Bob Kerrey

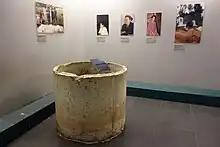
The Thanh Phong sewer pipe in which three children hid before being killed is on display at the War Remnants Museum in Ho Chi Minh City

In 2001, "The New York Times Magazine" and "60 Minutes II" carried reports on an incident that occurred during Kerrey's Vietnam War service. On February 25, 1969, he led a Swift Boat raid on the isolated peasant village of Thanh Phong, Vietnam, targeting a Viet Cong leader who intelligence suggested would be present. The village was considered part of a free-fire zone by the U.S. military.